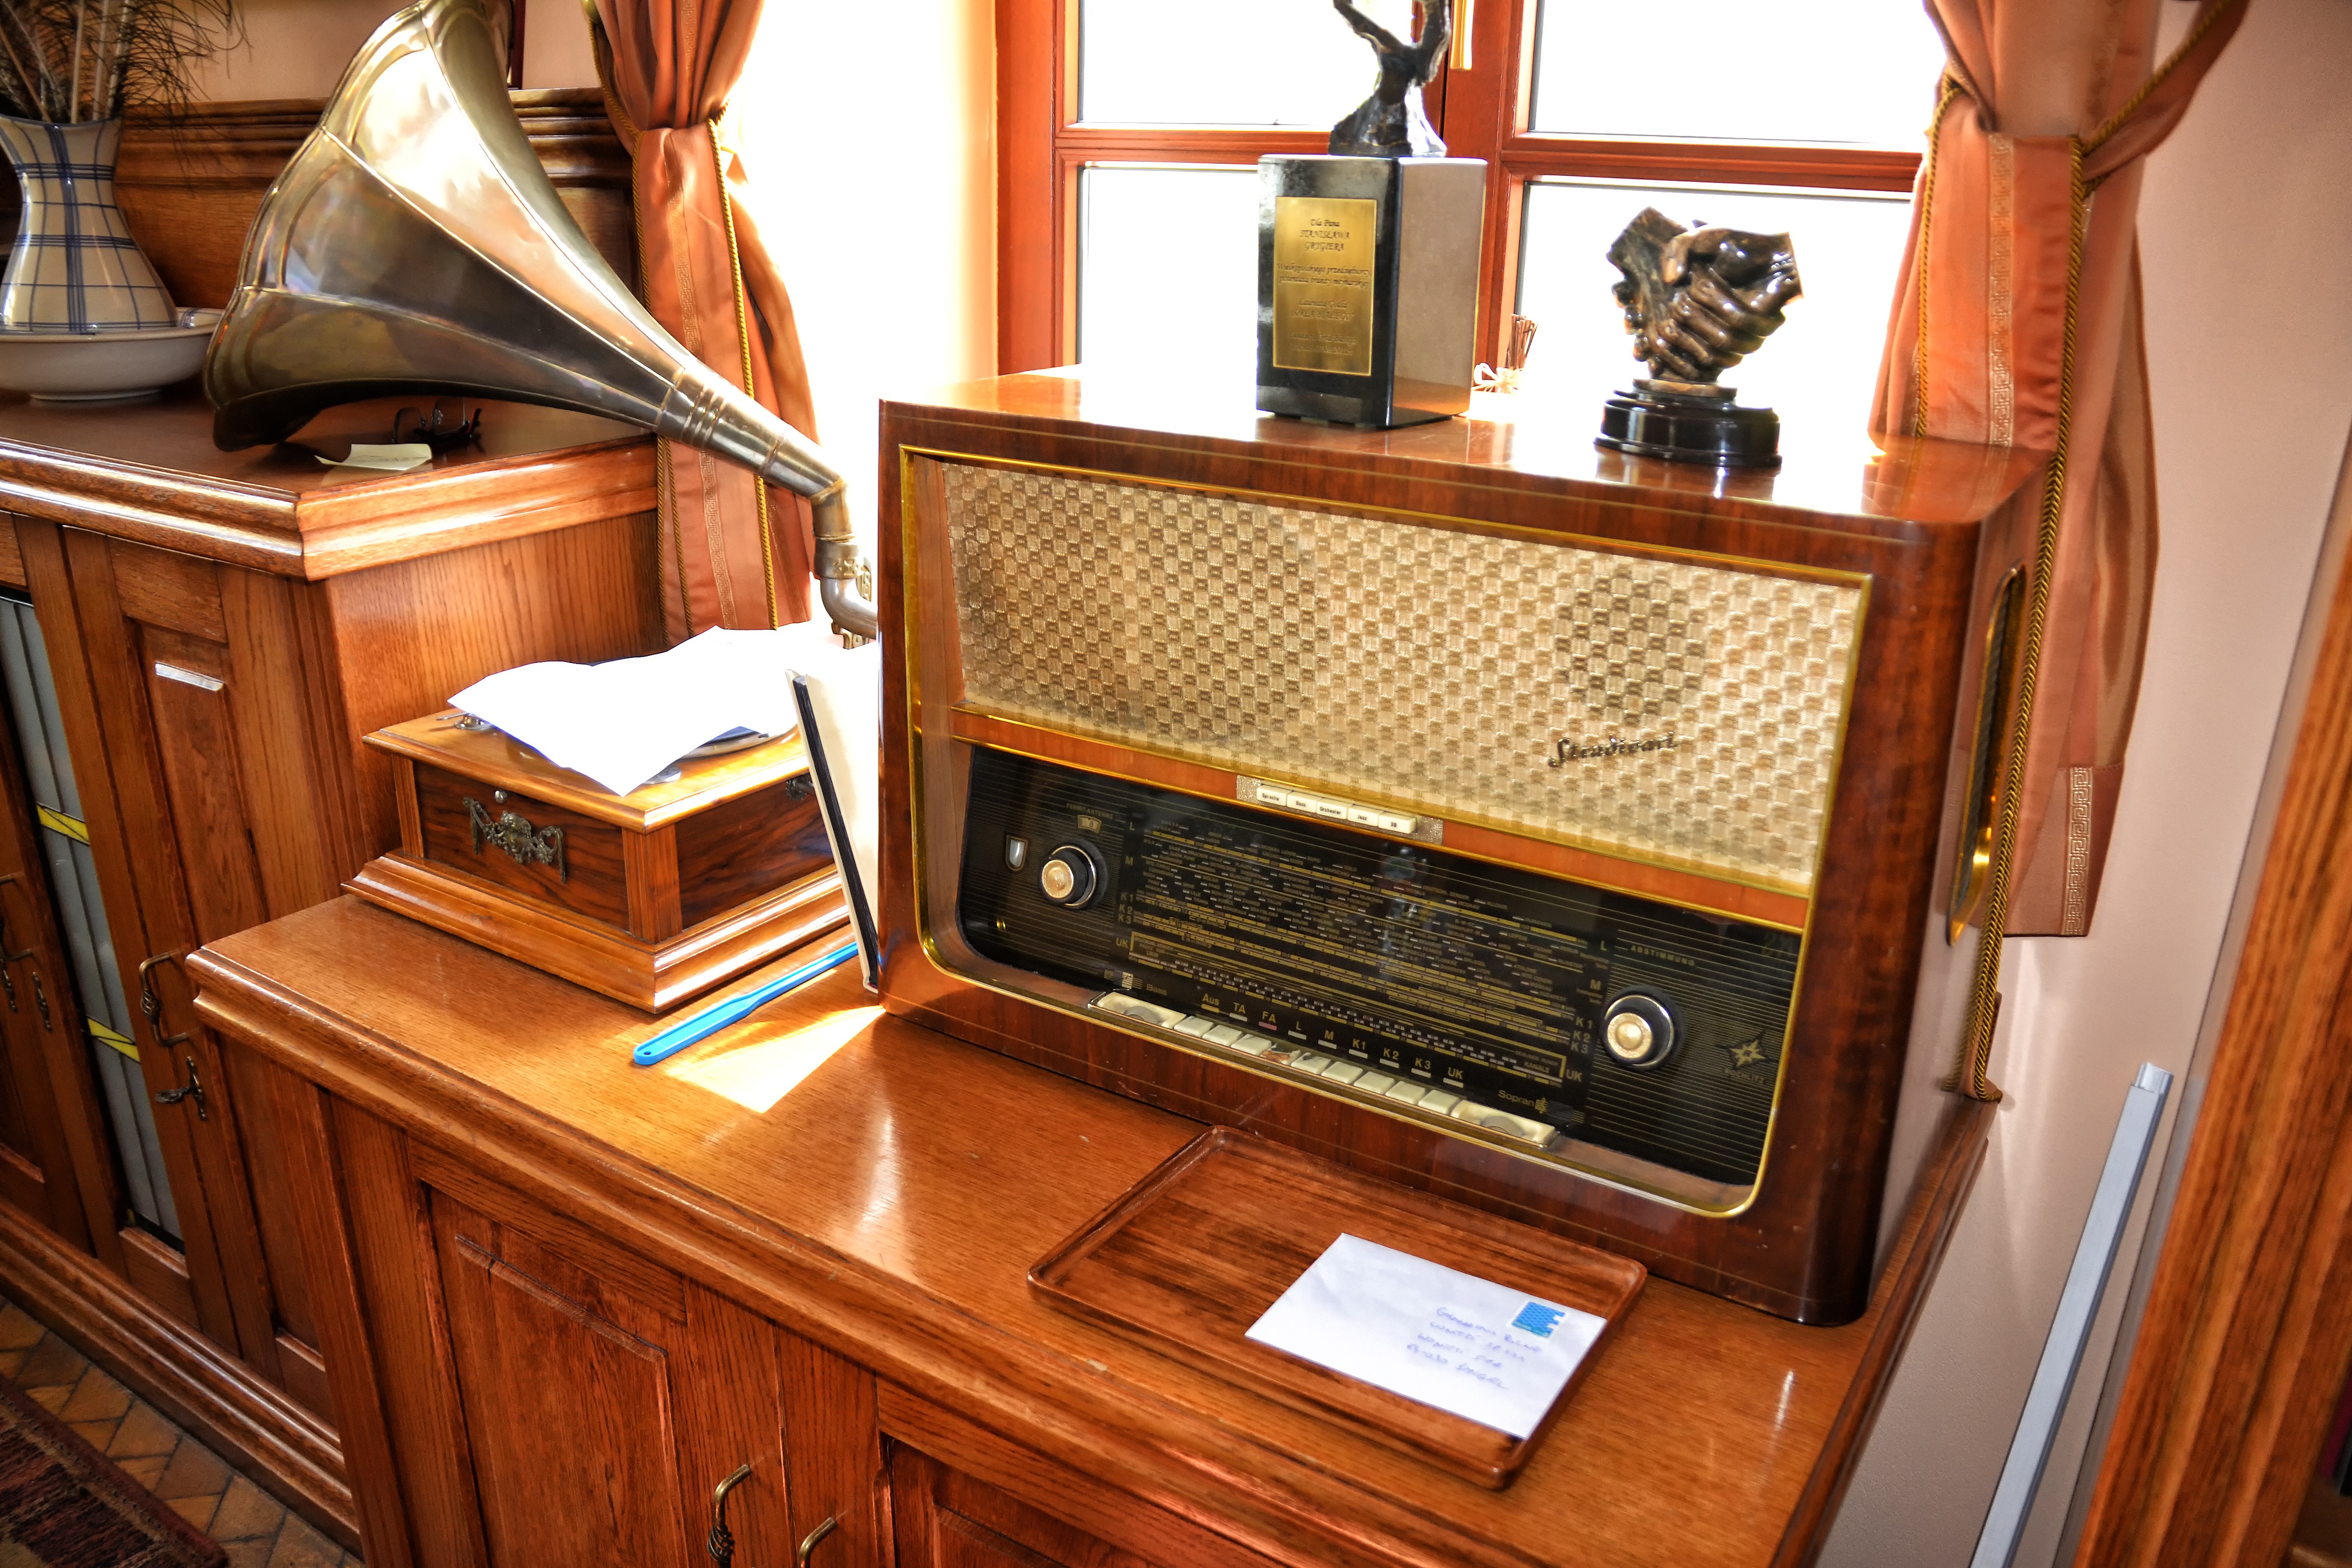
turntable, wood, technology, old, furniture, room, radio, interior design, reception, antiques, old radio, old gramophone, electronic device, cabinetry